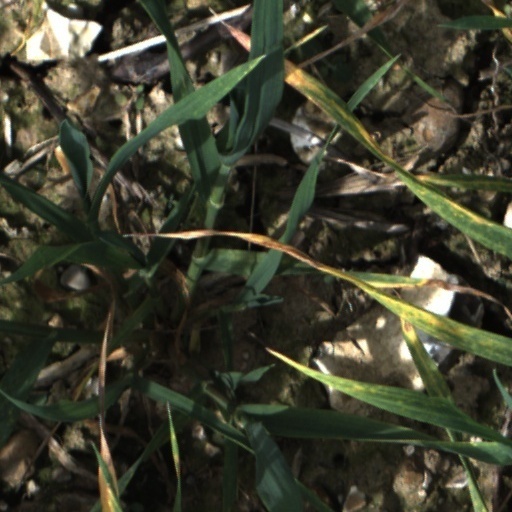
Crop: wheat